Solar eclipse of July 11, 2010

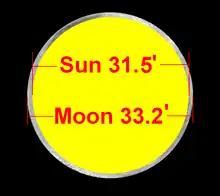
The moon's diameter was 5.805% larger than the sun's, represented by the magnitude of eclipse of the table above, making for a relatively long eclipse duration of 5 minutes, 20.24 seconds.

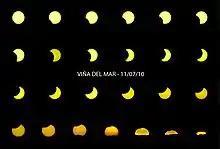
Time lapse images of the eclipse as seen from Viña del Mar, Chile

Total eclipse began southeast of Tonga at approximately 18:15 UTC and reached Easter Island by 20:11 UTC. The global sky photography project The World At Night stationed photographers throughout the eclipse's visibility track. Eclipse chasers photographed the event on board a chartered airplane, cruise ships, numerous Pacific islands, and in Argentina's Patagonia region. Totality was observed for four minutes and 41 seconds (4:41) on Easter Island, where it was observed for the first time in 1,400 years. Approximately 4,000 observers visited Easter Island for this eclipse, including tourists, scientists, photographers, filmmakers and journalists, prompting an increase in security at its important moai archeological sites. The eclipse occurred at the same time that the final game of the 2010 FIFA World Cup was being played in South Africa, and many soccer fans in Tahiti watched the match instead of observing the partial eclipse with a high percentage of obscuring the sun by over 98%. The path of totality of this eclipse barely missed some significant inhabited islands, including passing just about 20 km south of the southern end of Tahiti.